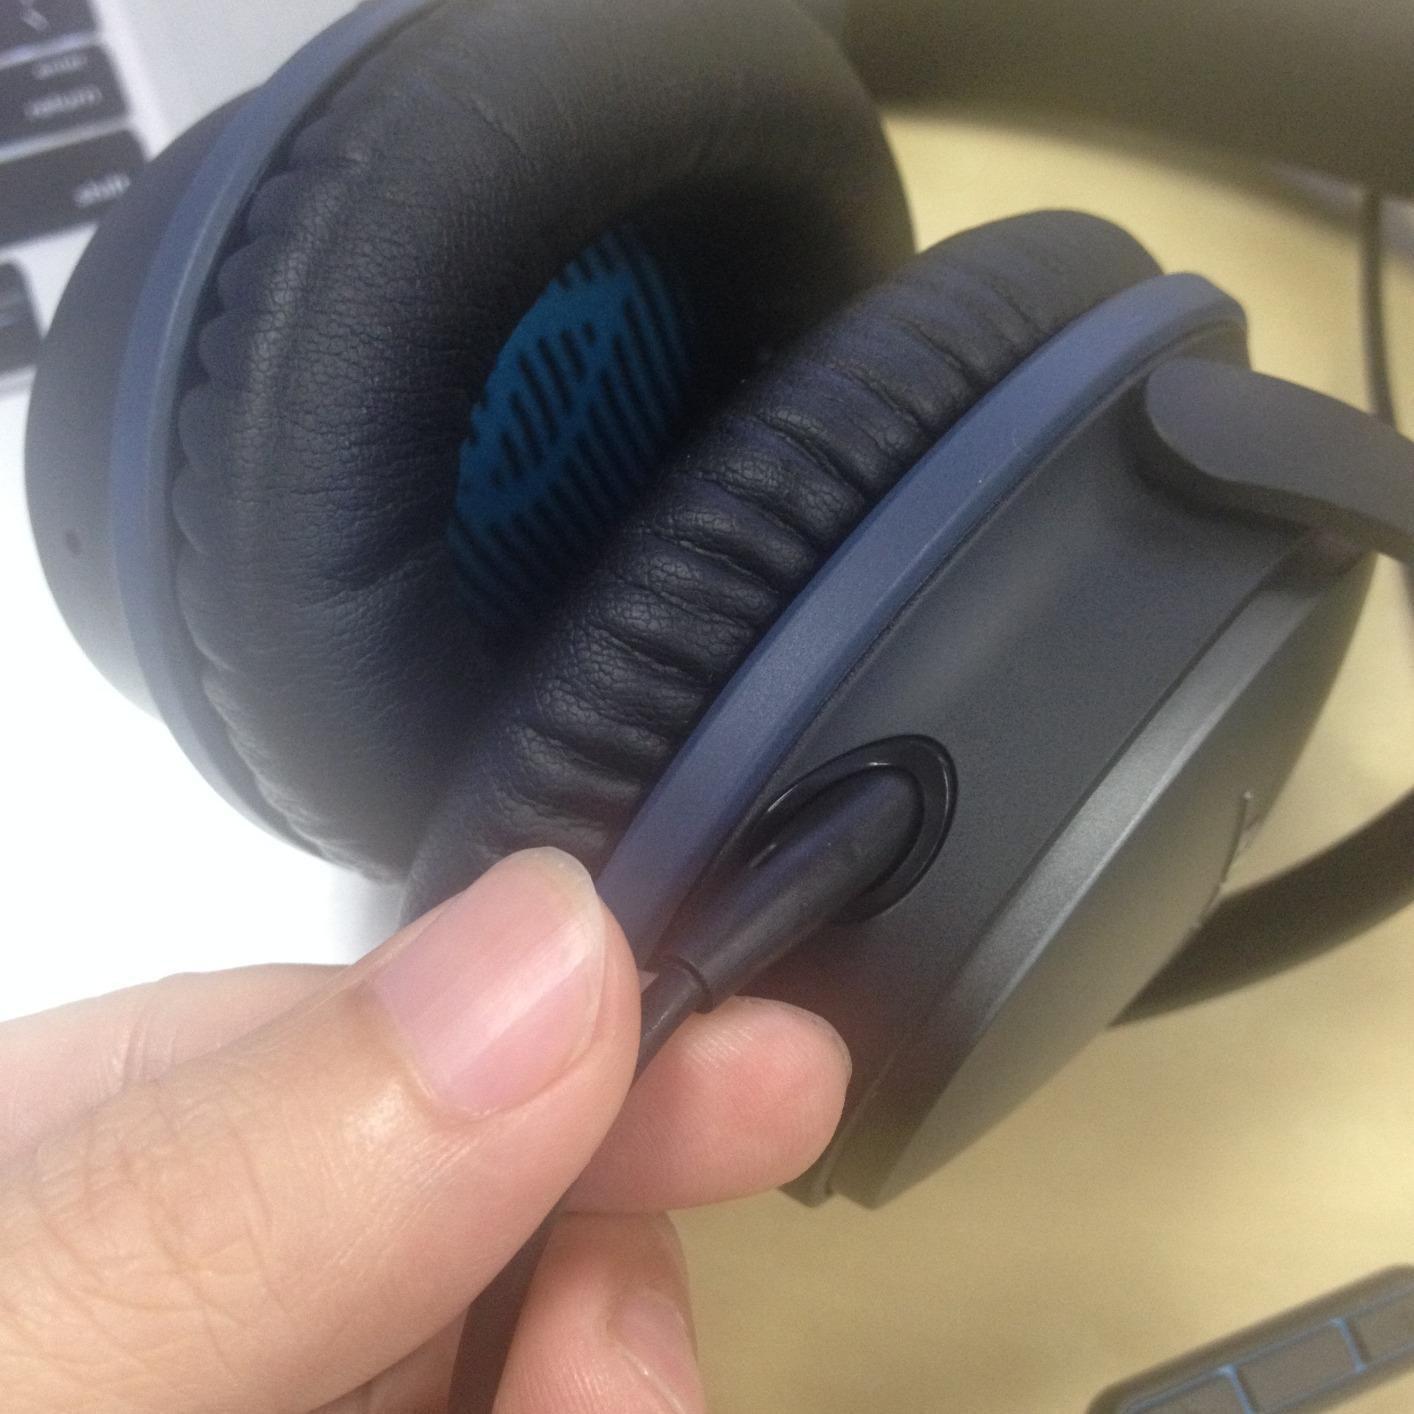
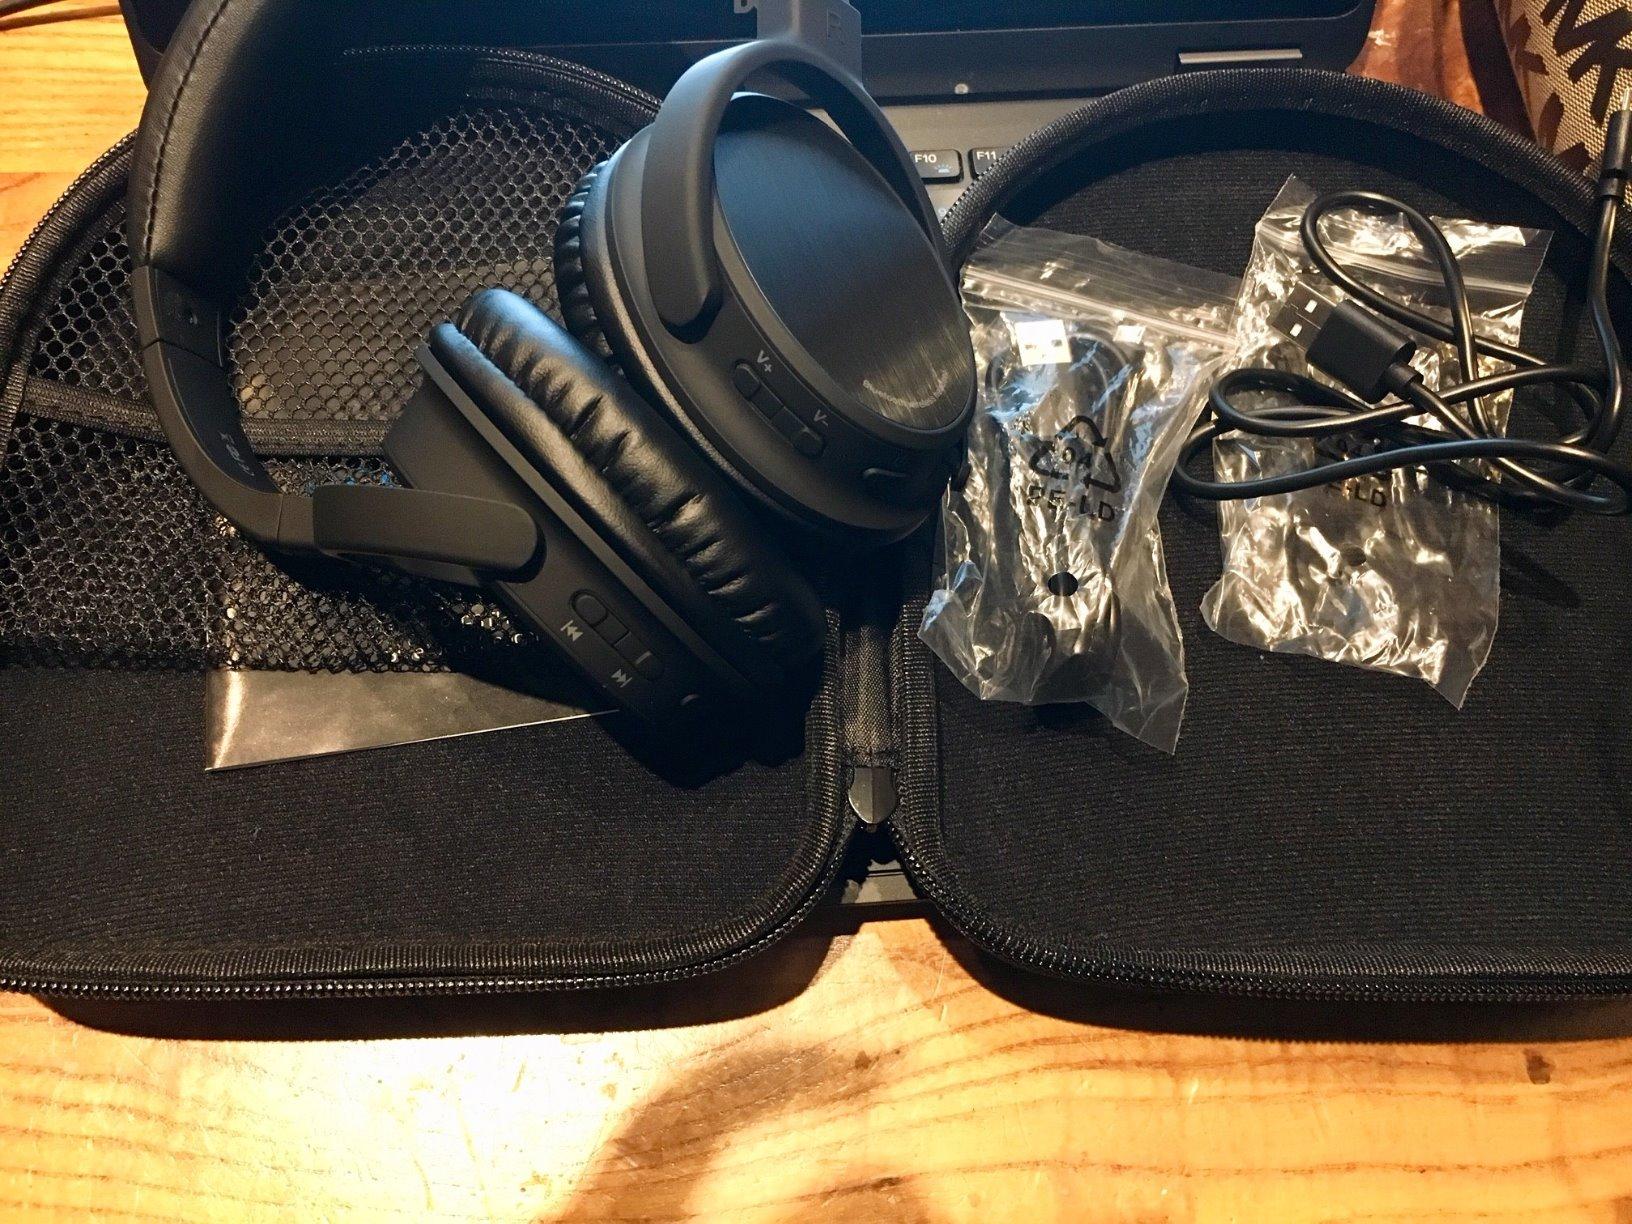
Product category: headphones
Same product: no